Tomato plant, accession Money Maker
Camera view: bottom (45 deg); turntable rotation: 150 degrees
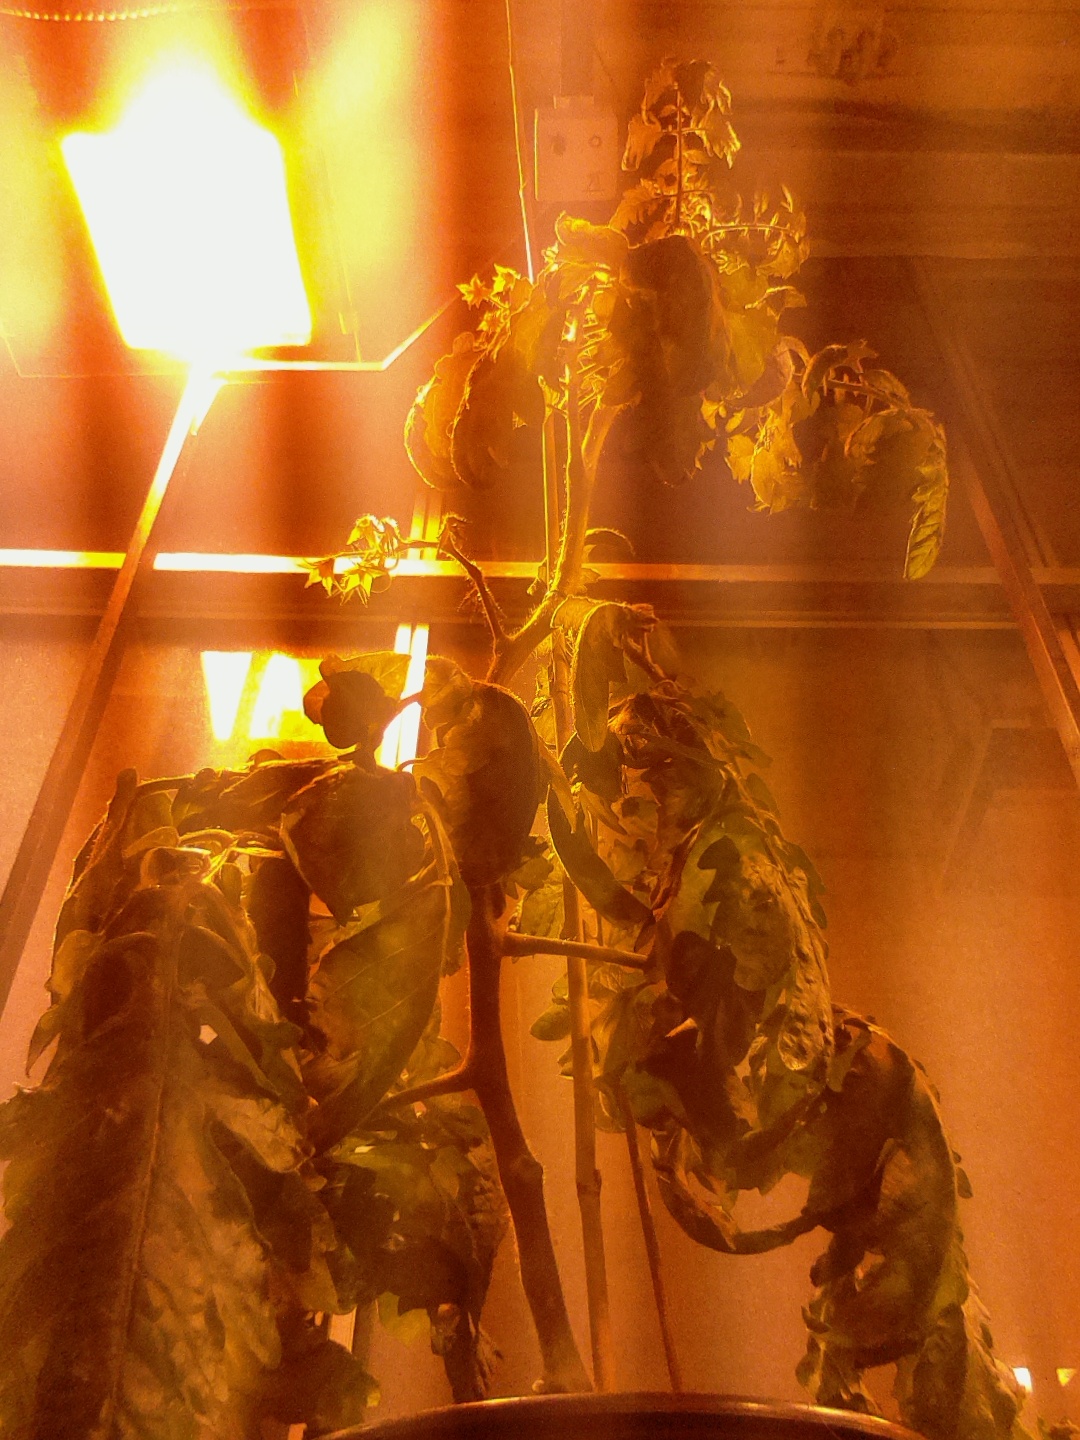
BBCH growth stage 70: Fruits at the main stem or branches visibles